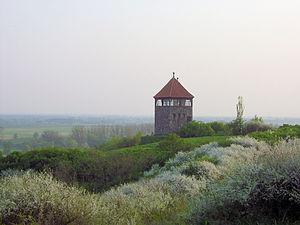
Santok est un village polonais de la gmina de Santok dans la powiat de Gorzów de la voïvodie de Lubusz dans l'ouest de la Pologne.